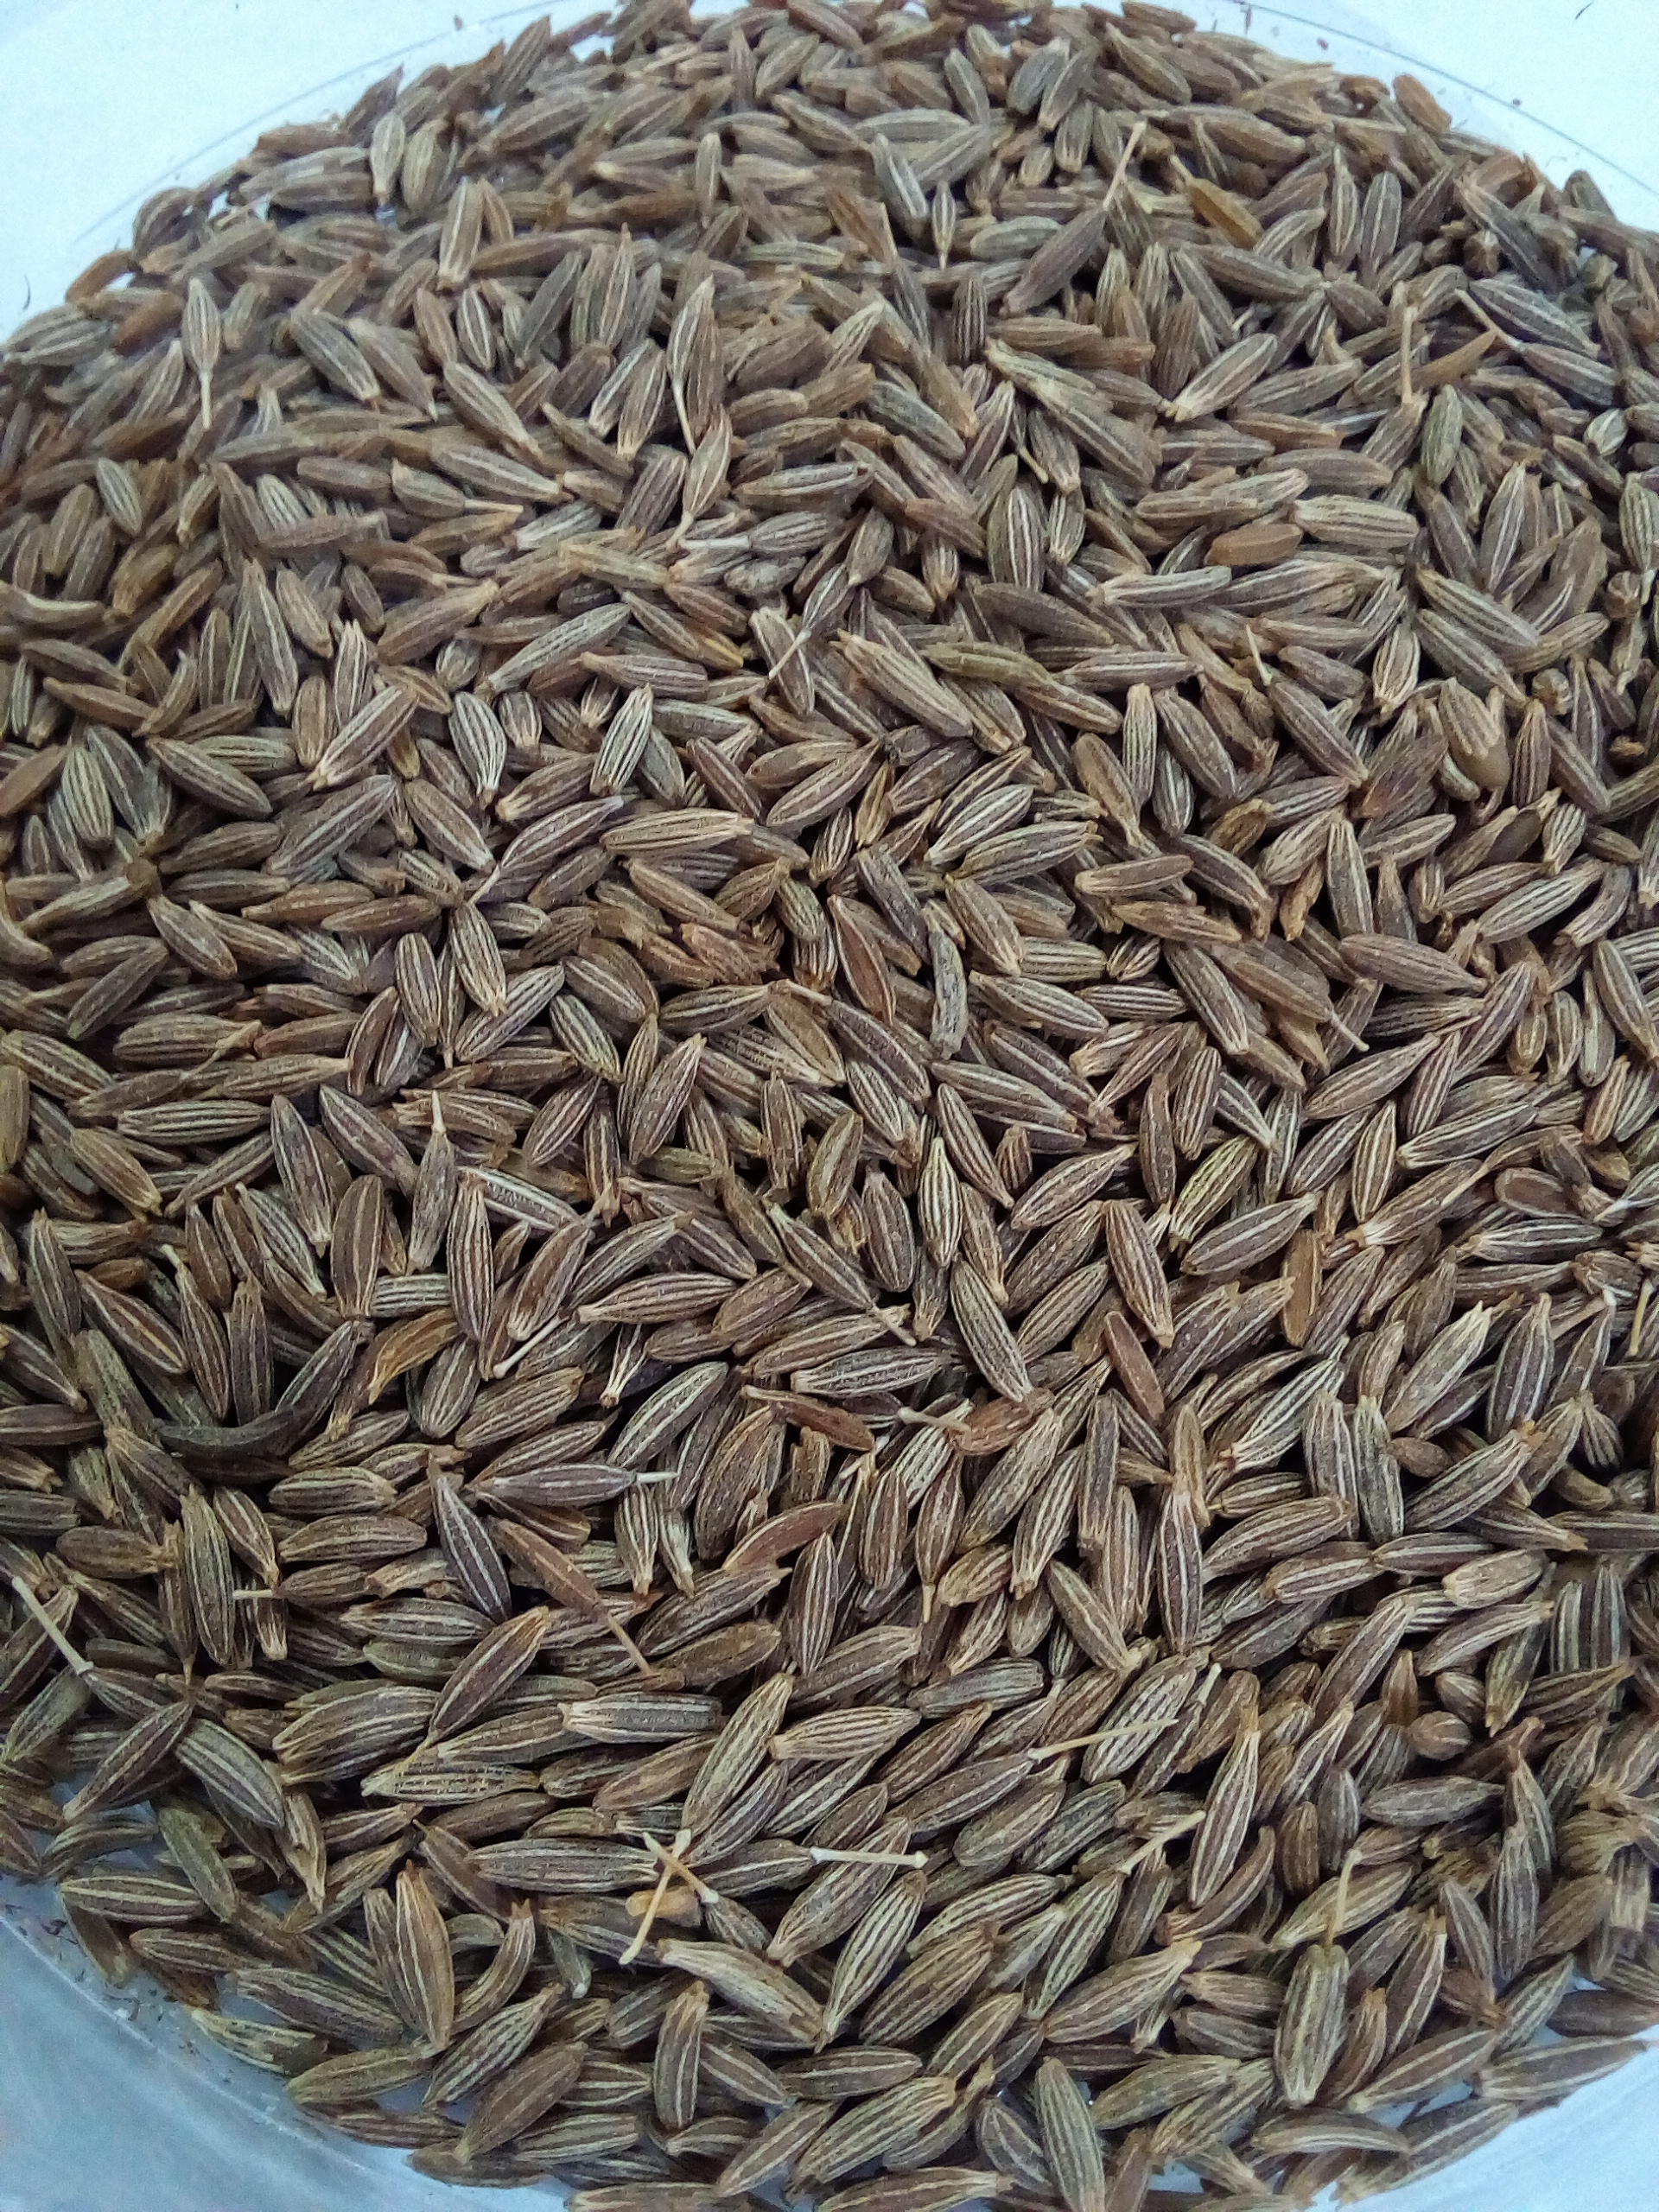
Rice seed variety: Unknown